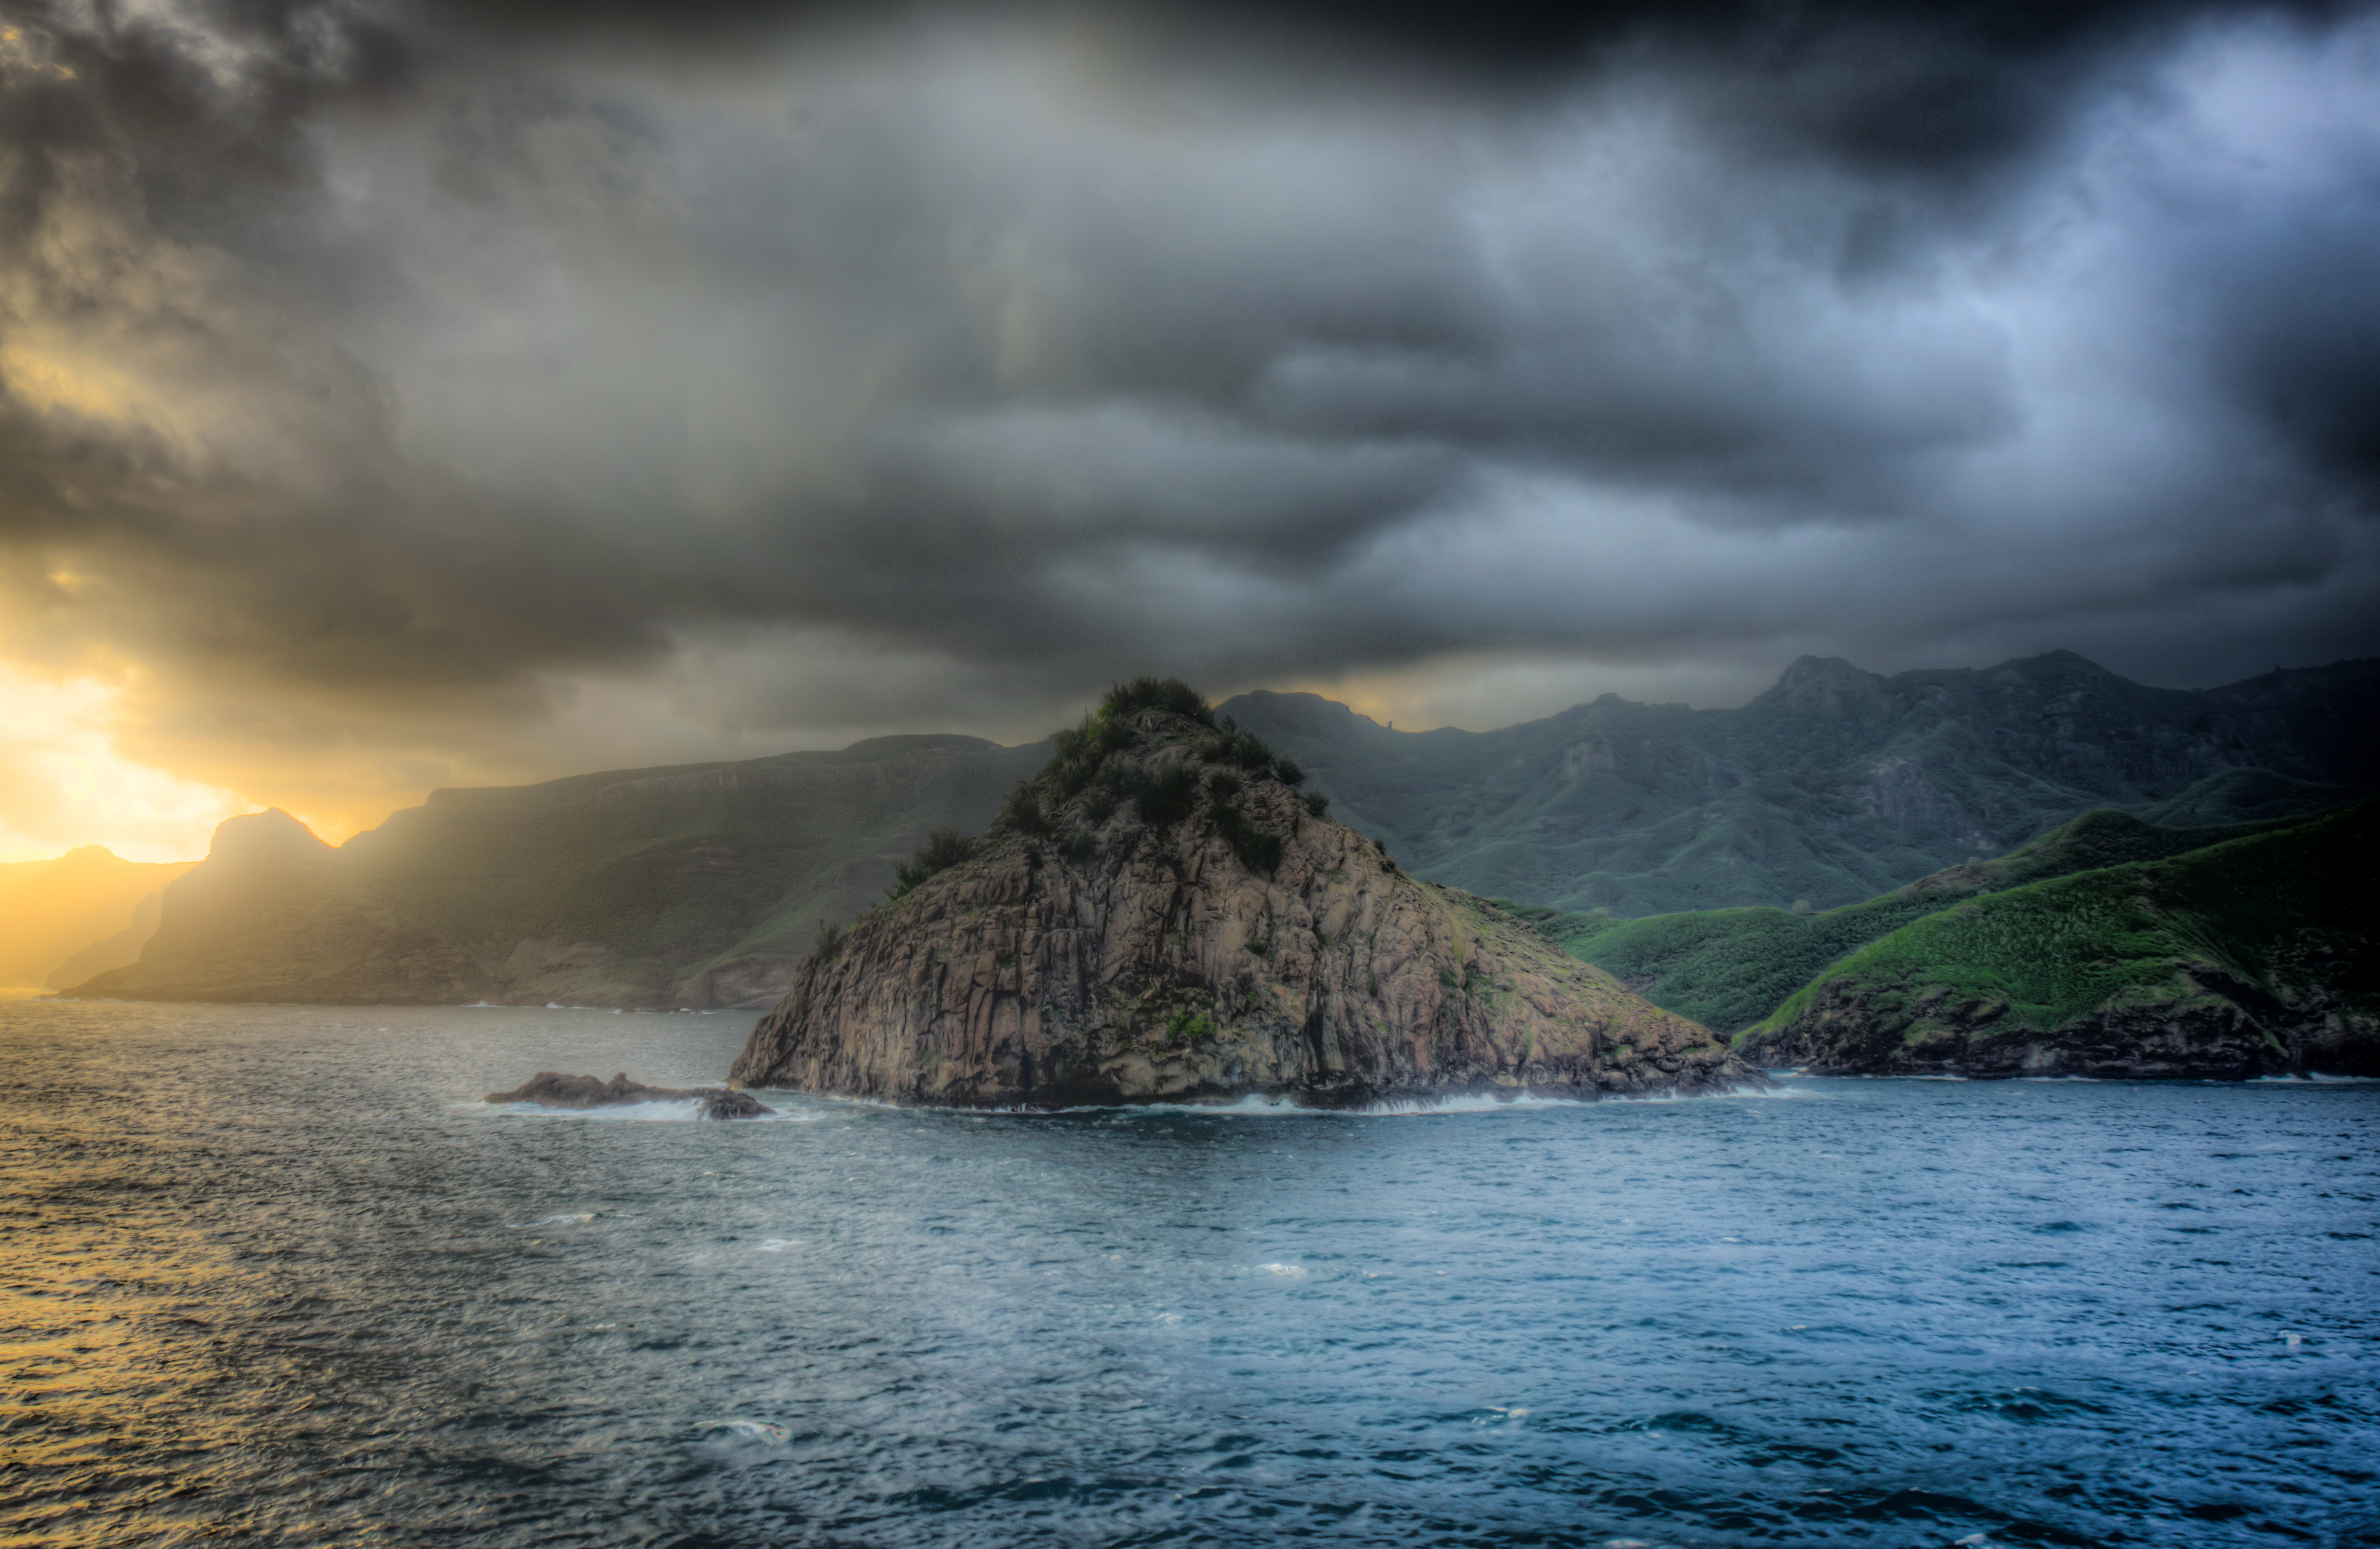
sea, coast, nature, rock, ocean, horizon, mountain, cloud, sunset, mist, morning, wave, dawn, cliff, dusk, reflection, bay, fjord, terrain, loch, south pacific, storm clouds, french polynesia, atmospheric phenomenon, computer wallpaper, nuva hiva, marquesas islands